Thuile locomotive

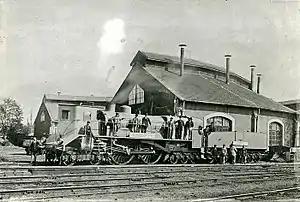
Thuile locomotive at Chartres, 1900

The Thuile locomotive was a steam locomotive designed by M. Henri Thuile, of Alexandria, Egypt, and built in 1899.